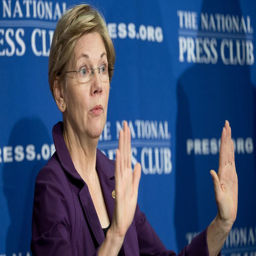
file - in this file photo , politician , gestures .